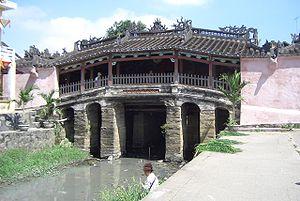
Le pont-pagode japonais ou Chùa Cầu, est un pont couvert situé à Hội An, au Viêt Nam.